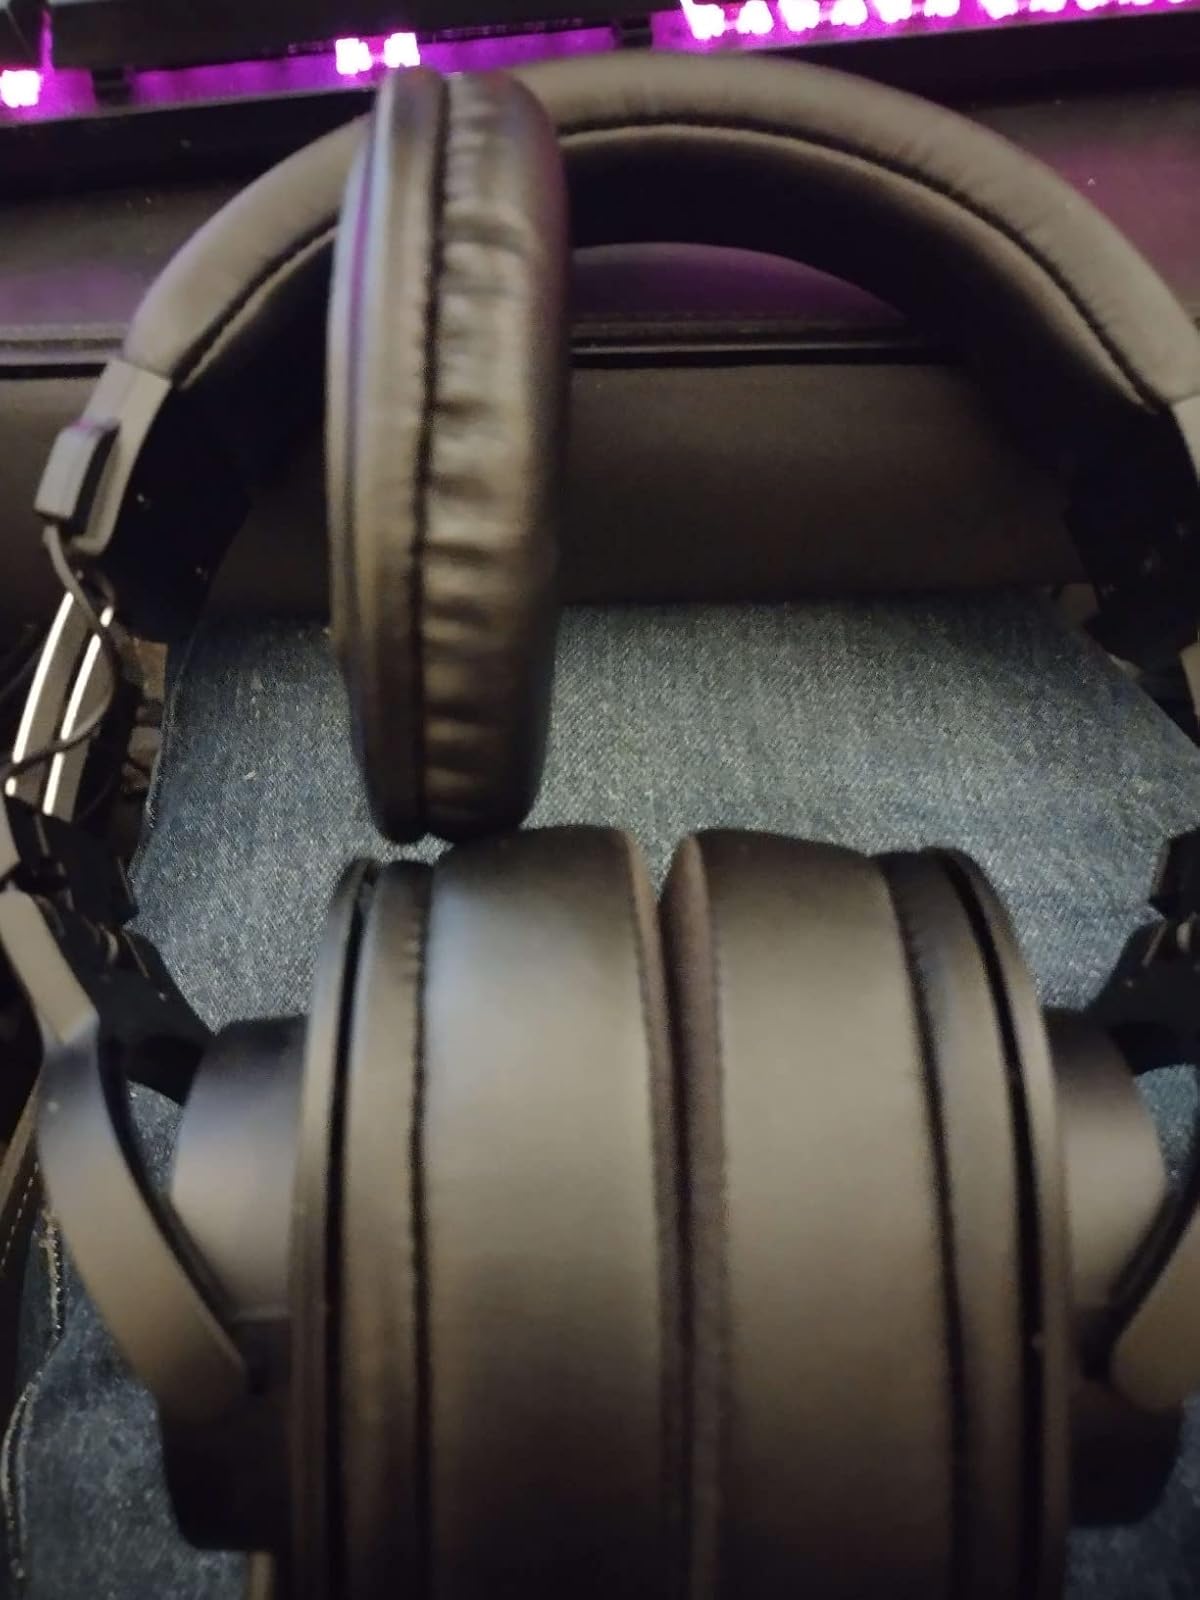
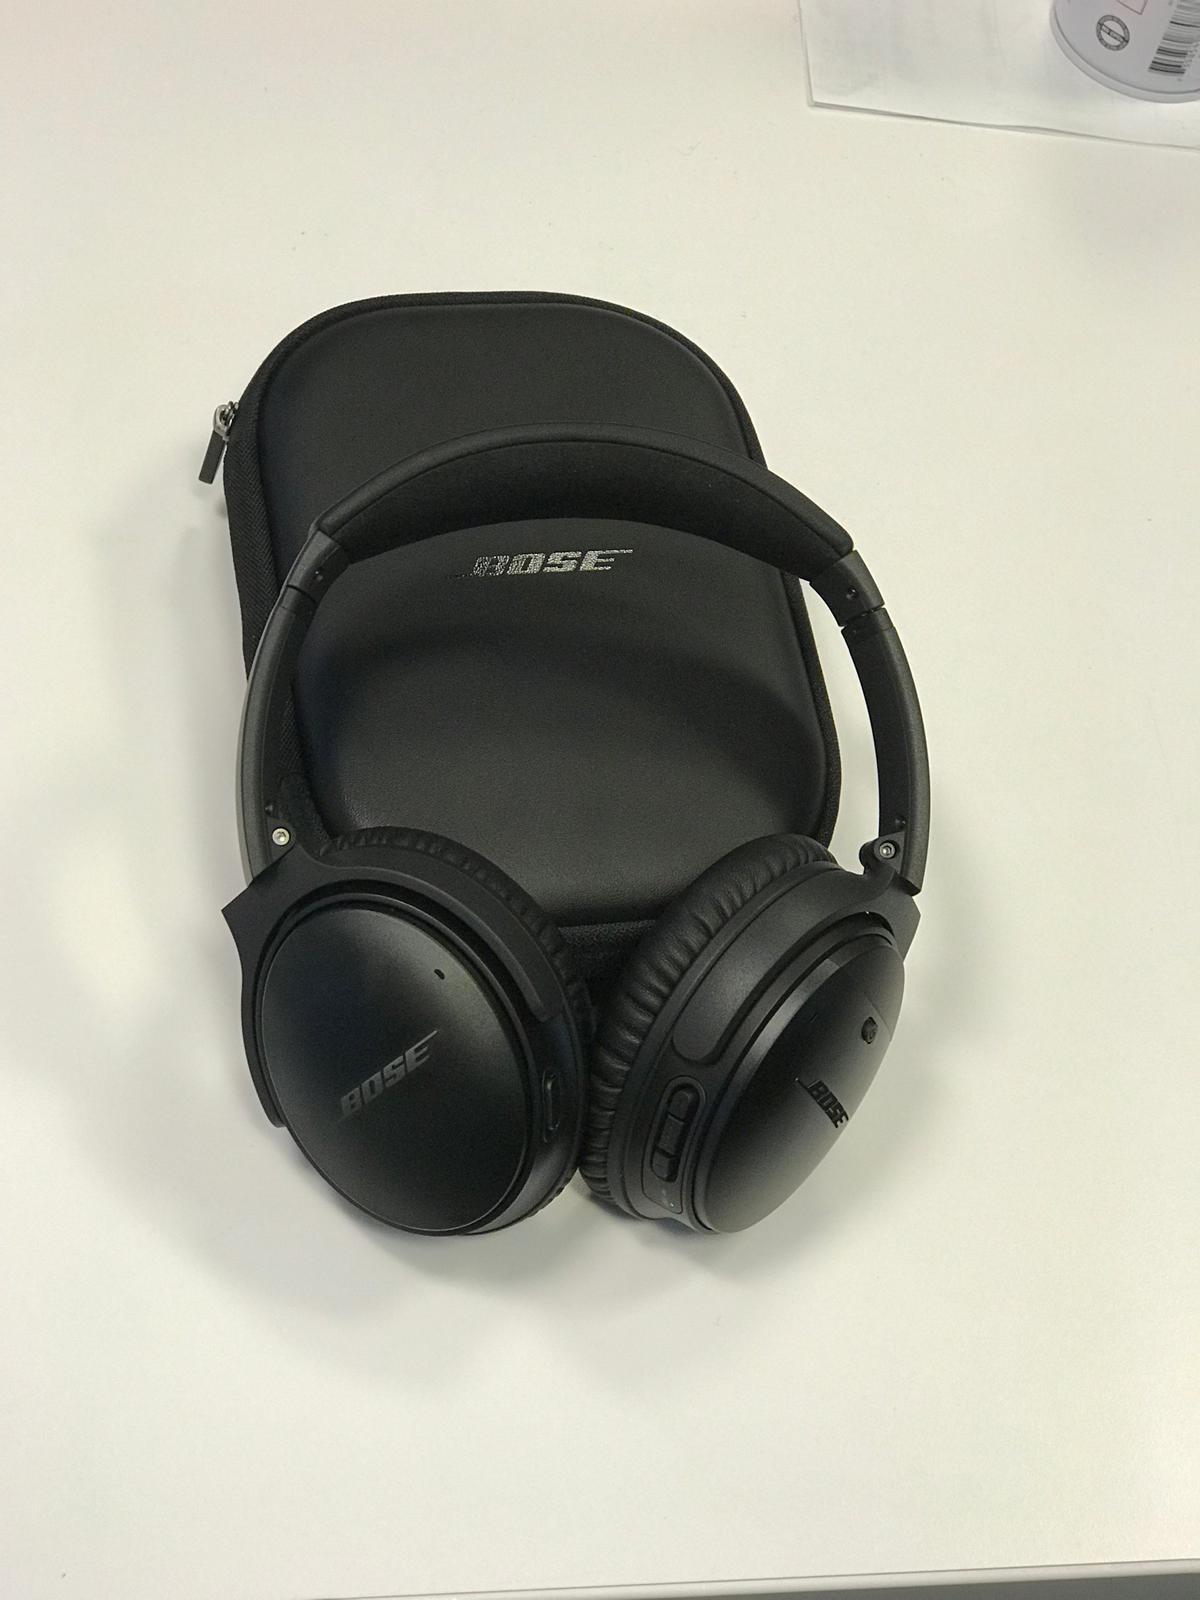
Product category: headphones
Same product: no